Alexandros Paschalakis

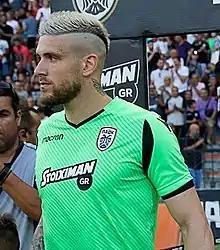
Paschalakis playing with PAOK in 2018

Alexandros Paschalakis (born 28 July 1989) is a Greek professional footballer who plays as a goalkeeper for Super League club Olympiacos and the Greece national team.